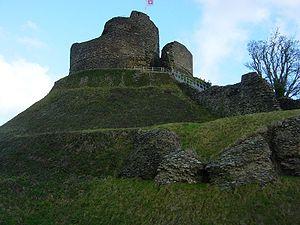
Launceston est une ville, un ancien borough, une civil parish situé à l'est des Cornouailles en Angleterre, Royaume-Uni. Les deux églises anglicanes sont l'église Sainte-Marie-Madeleine dans la ville, et l'église Saint-Thomas près de la rivière Kensey, une tributaire du fleuve Tamar.
Le château de Launceston se trouve dans la ville anglaise de Launceston, située dans les Cornouailles.